Al López

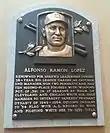
Al López's plaque at the Baseball Hall of Fame

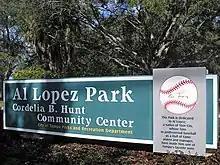

Al López met Evelyn "Connie" Kearney, a dancer at the Hollywood Club in New York, while he was playing for Brooklyn in the early 1930s, and the couple often went on double dates with teammate Tony Cuccinello and his wife. When López was traded to Boston in 1935, he and Connie found it difficult to conduct a long-distance relationship, so she soon joined him. They married on October 7, 1939, and had a son, Al Jr., in 1940.